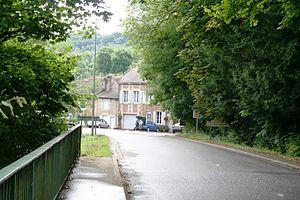
Village Ardennais
Yvernaumont est une commune française, située dans le département des Ardennes en région Grand Est.